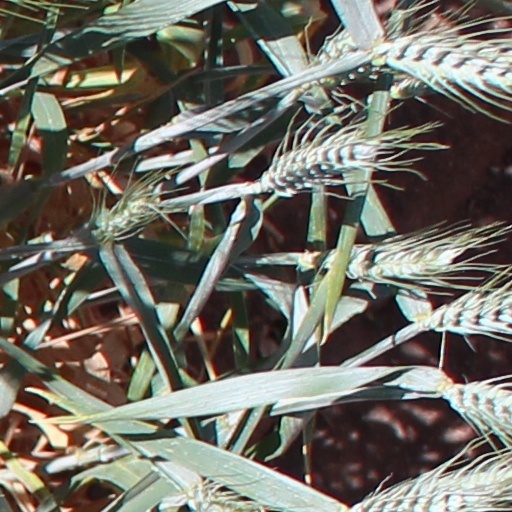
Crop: wheat